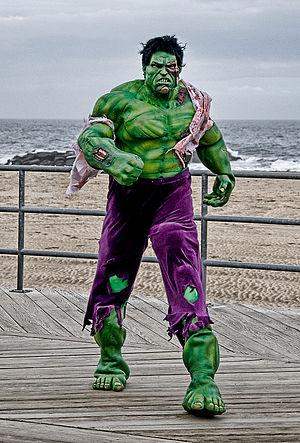
Marie Anita Severin, née le 21 août 1929 à Long Island dans l'État de New York et morte le 29 août 2018 à Massapequa dans le même État américain, est une dessinatrice américaine de bande dessinée.
John Severin, né John Powers Severin le 26 décembre 1921 à Jersey City dans l'État du New Jersey et mort le 12 février 2012 à Denver, est un dessinateur américain de bande dessinée.
En psychologie, la colère est considérée comme une émotion secondaire, liée à une blessure physique ou psychique, un manque, une frustration et se caractérise généralement par une réaction vive entraînant des manifestations physiques ou psychologiques de la part de la personne concernée, celle-ci pouvant cependant être contenue, voire dissimulée.
Marvel Zombies est une série de comics publiée par Marvel Comics.